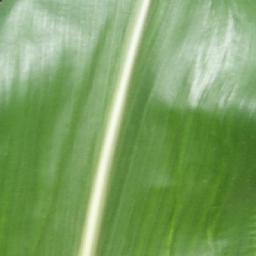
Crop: corn
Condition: (maize)_healthy